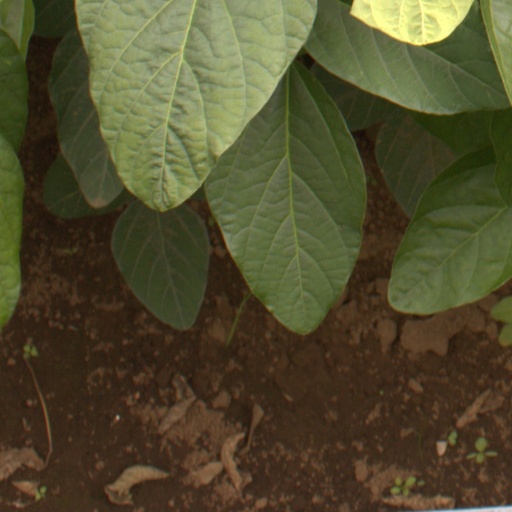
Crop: soybean